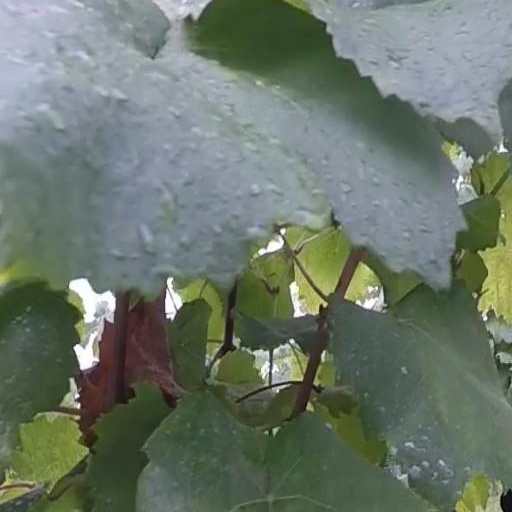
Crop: grape